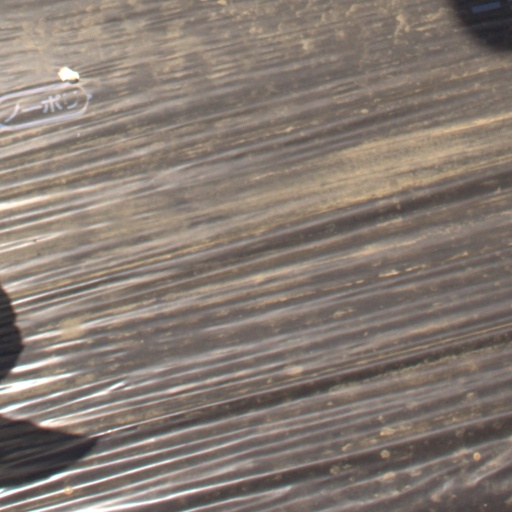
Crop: Jerusalem artichoke